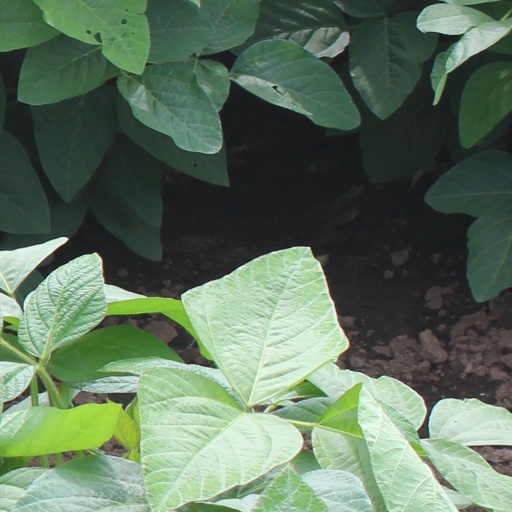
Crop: soybean